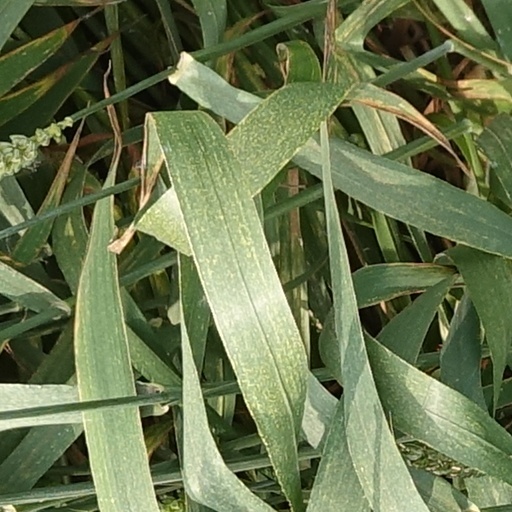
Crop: wheat